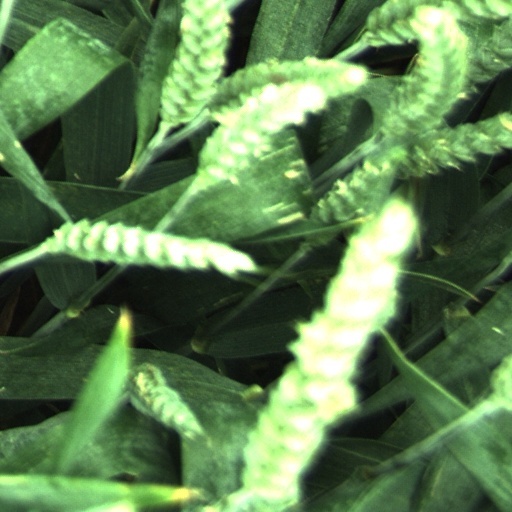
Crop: wheat